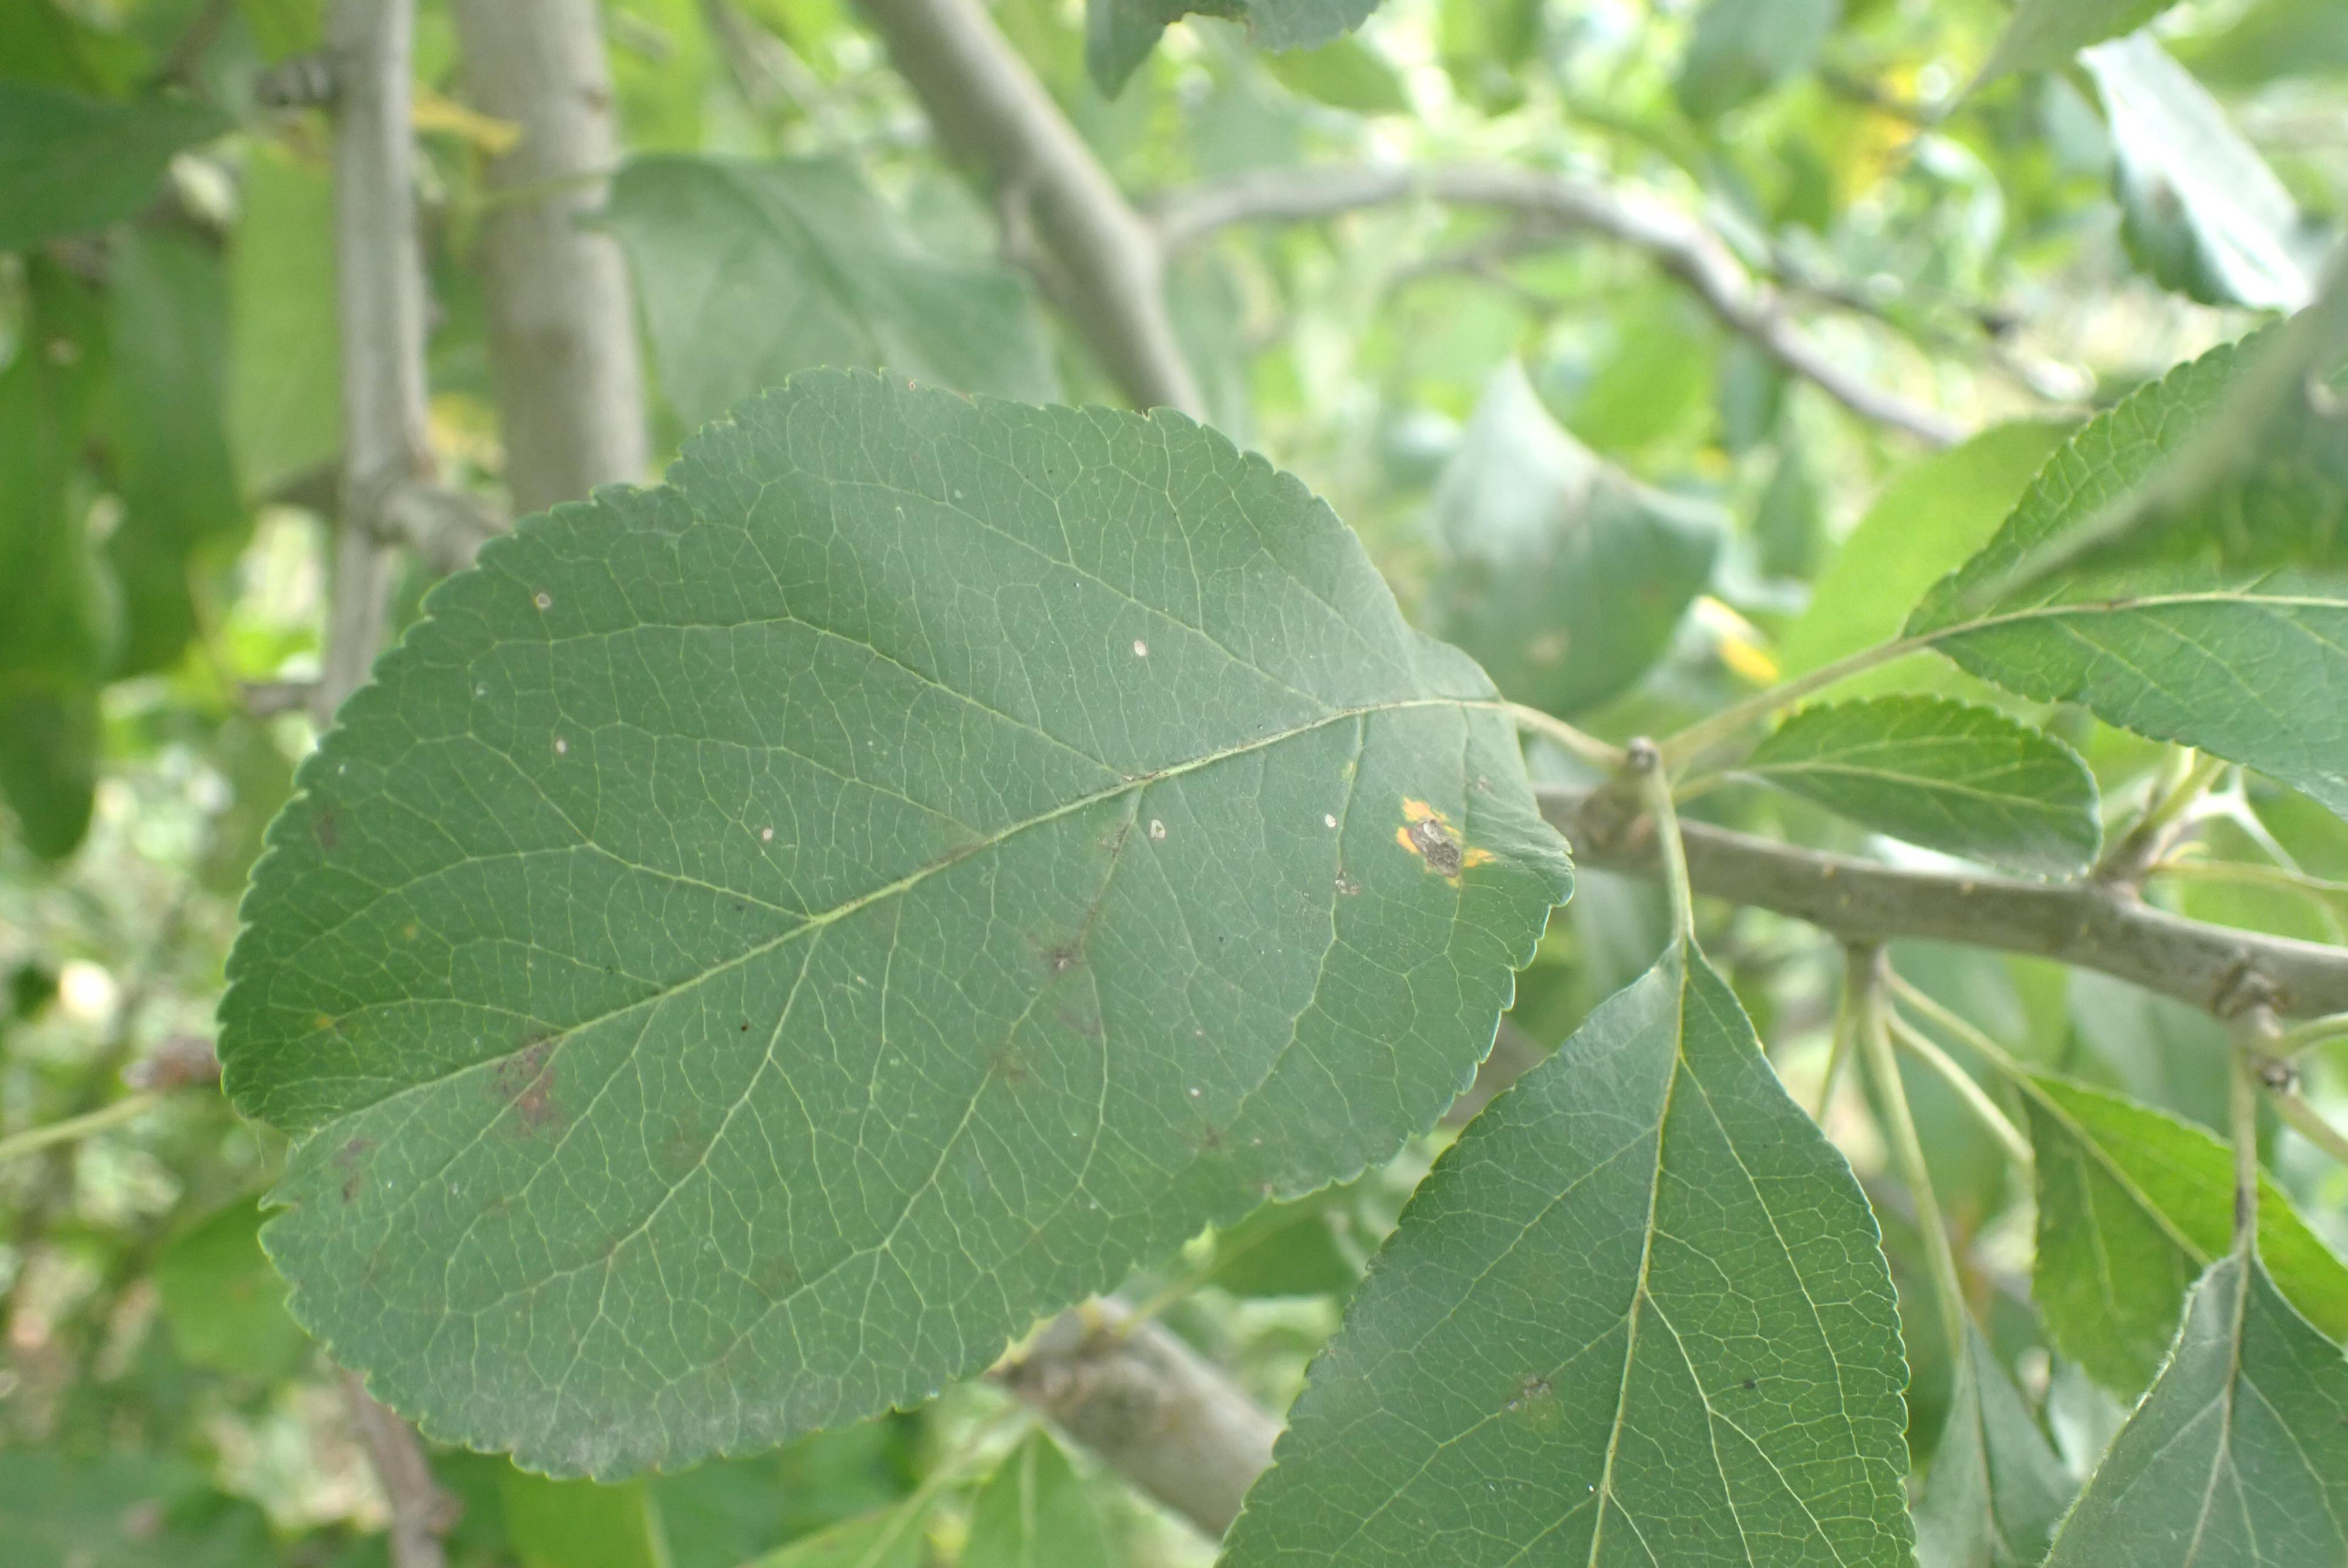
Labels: complex